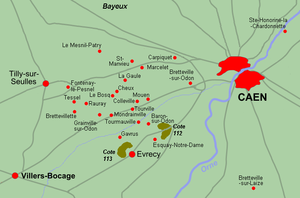
L’opération Epsom est une offensive britannique de la Seconde Guerre mondiale qui se déroule entre les 26 et 30 juin 1944 au cours de la bataille de Normandie. Le but de cette manœuvre est de reprendre la ville de Caen, alors occupée par les Allemands : c'est l'un des principaux objectifs alliés lors du débarquement de Normandie et dès le début de la bataille de Normandie.